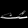
Label: Sandal